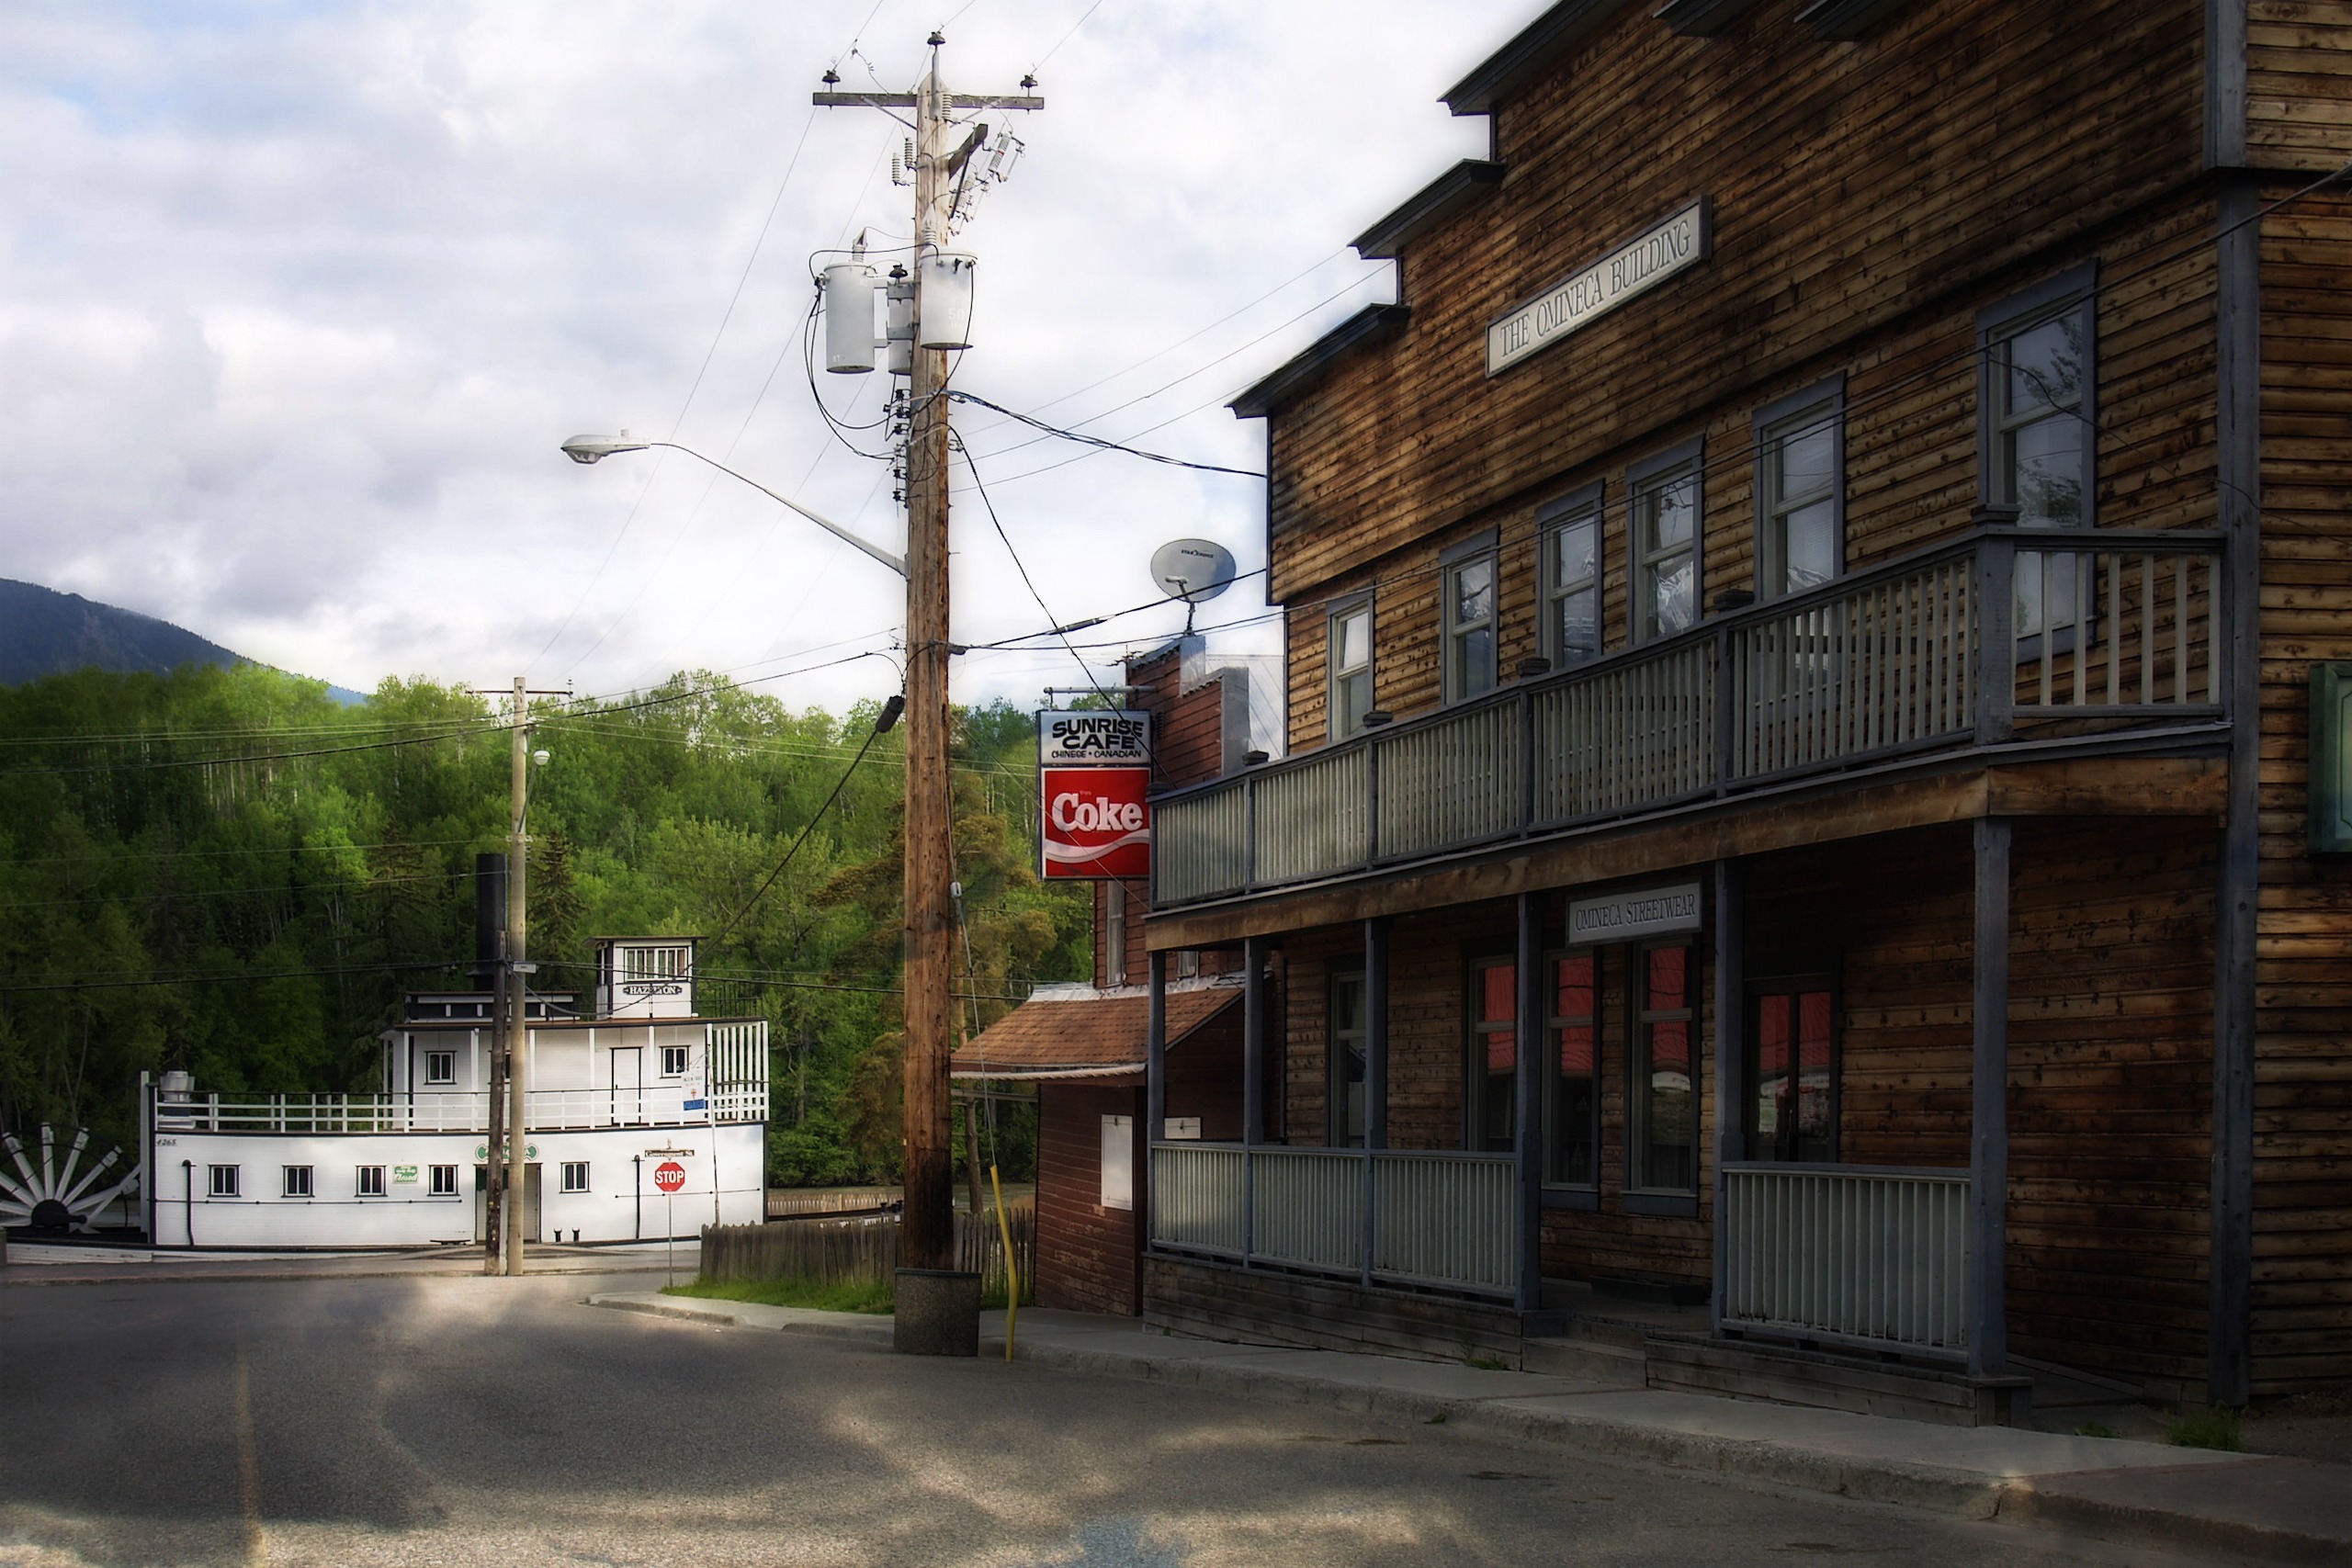
road, street, town, building, restaurant, old, ship, downtown, transport, suburb, facade, infrastructure, heritage, neighbourhood, urban area, residential area, human settlement, shuffle boat